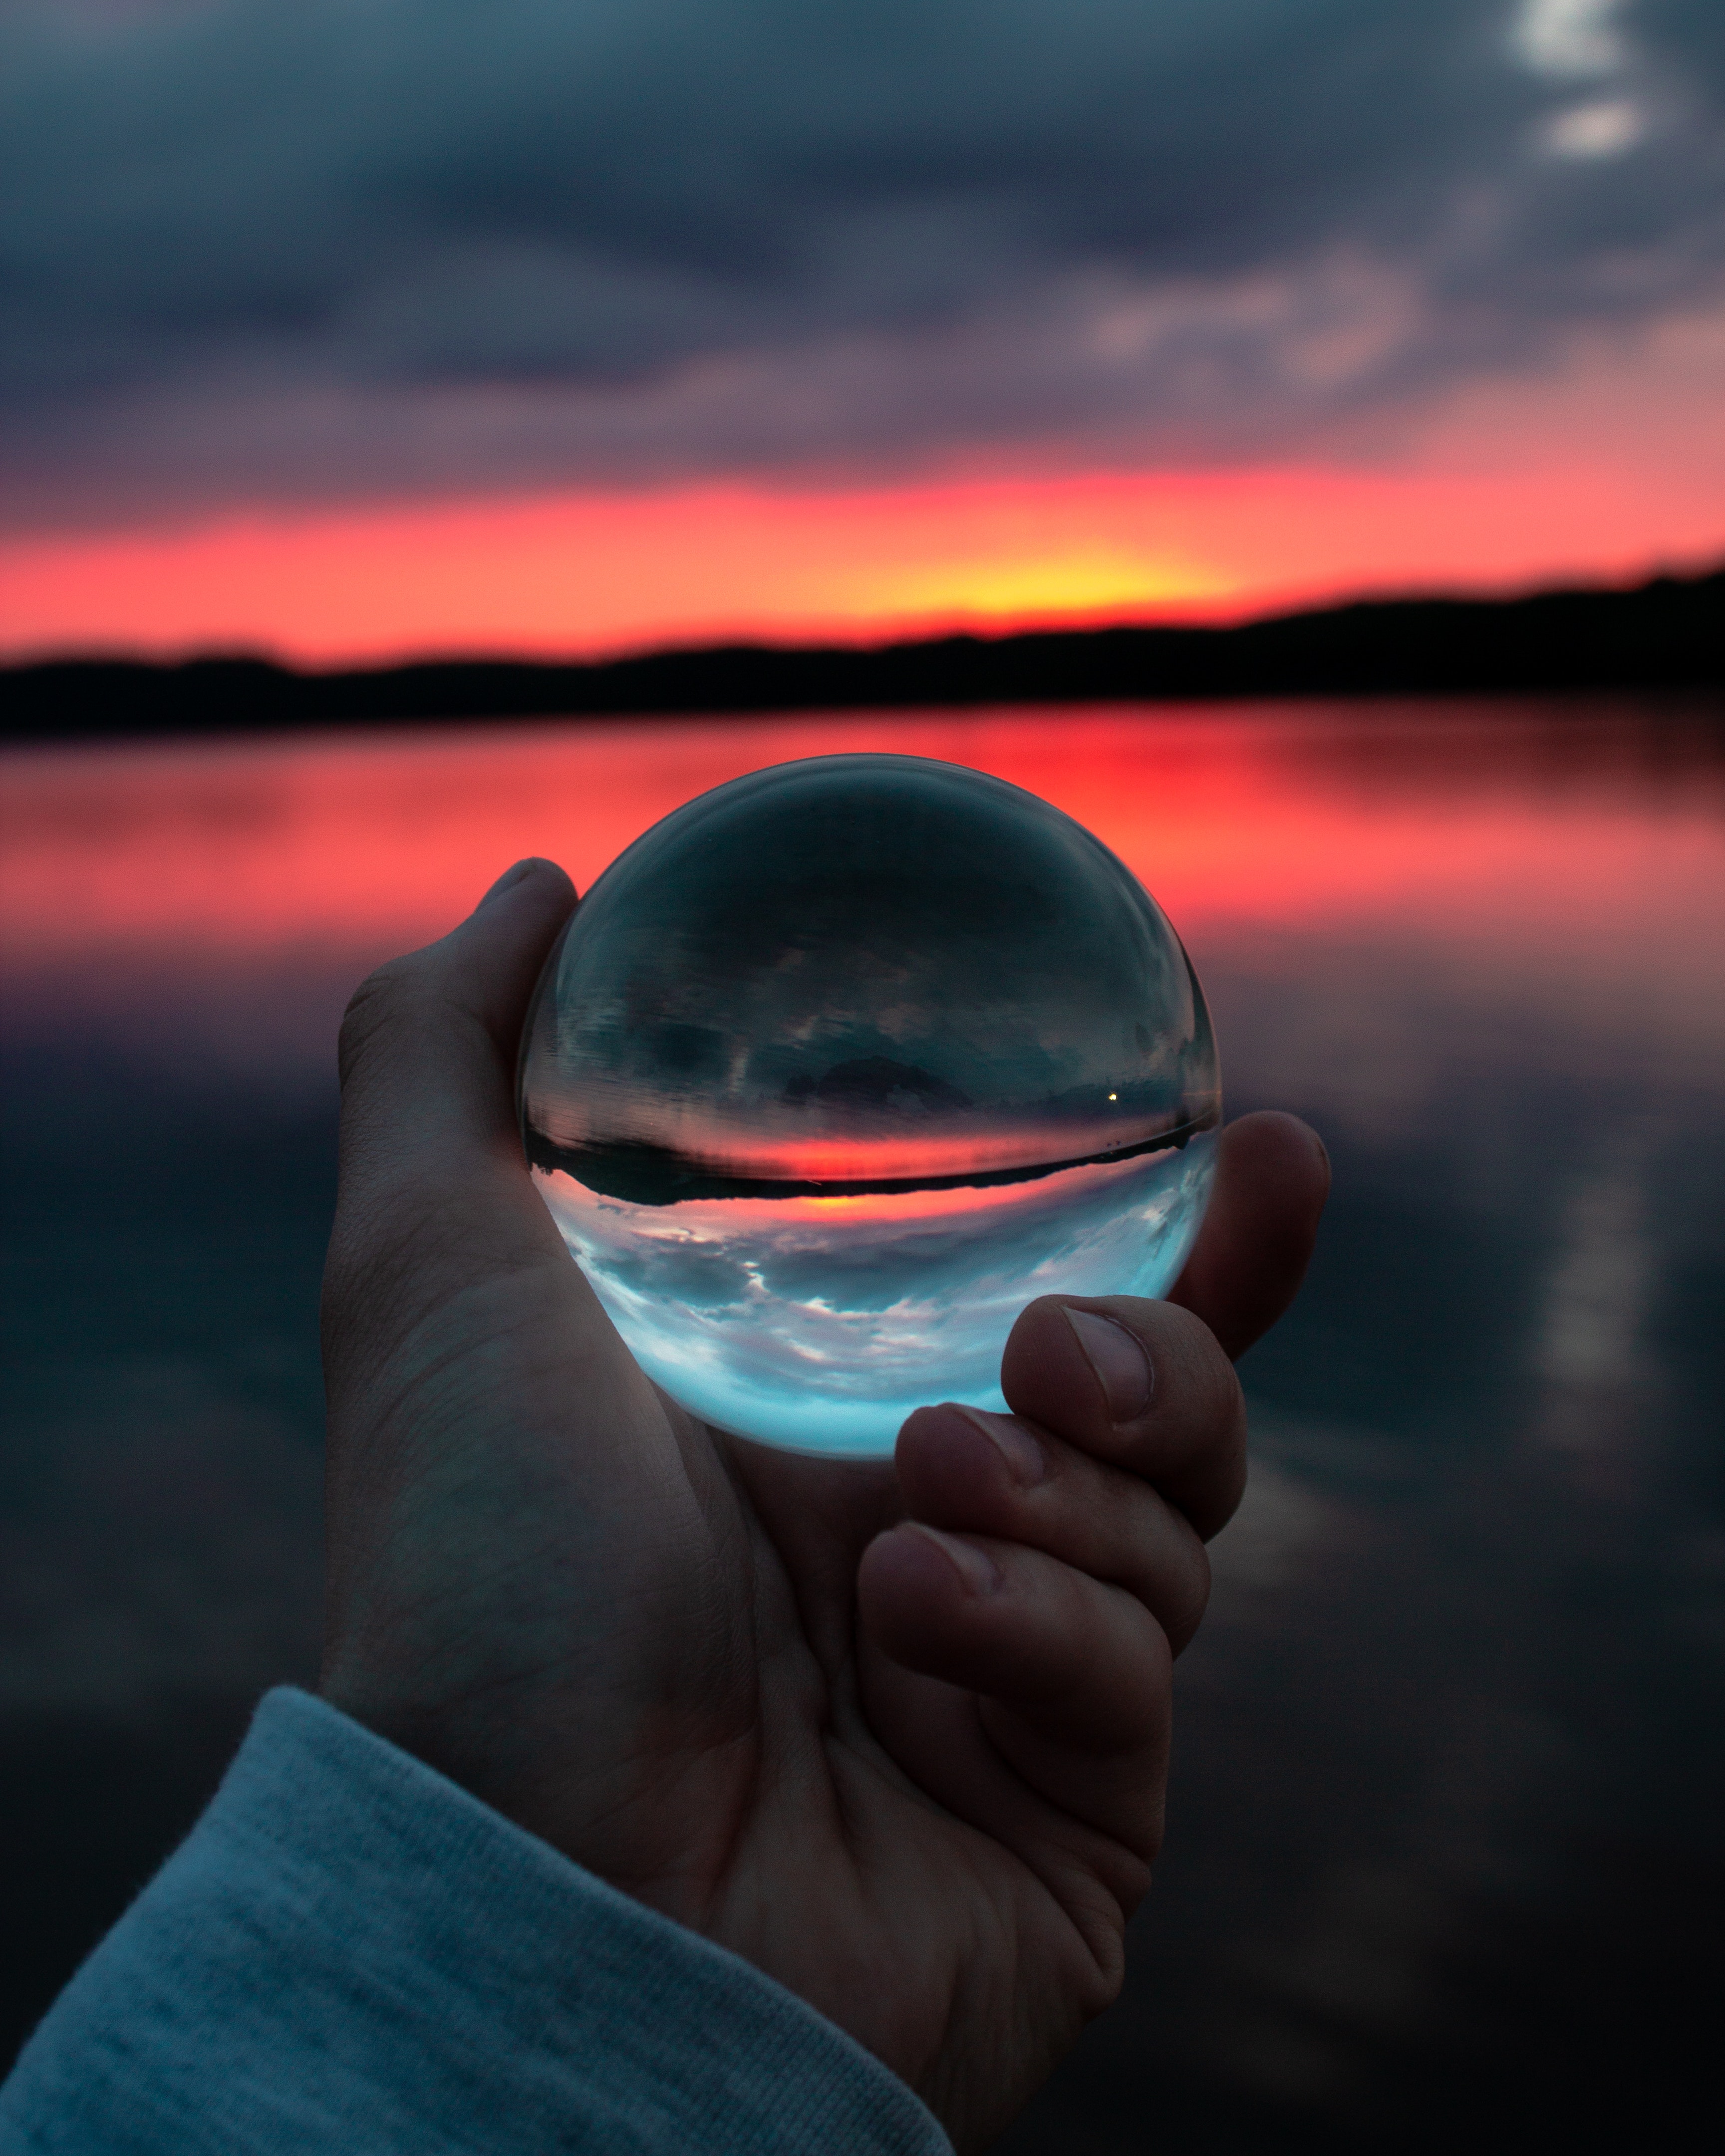
sky, water, cloud, sunset, reflection, hand, horizon, atmosphere, ocean, calm, sea, sphere, photography, sunrise, finger, evening, sunlight, dusk, stock photography, landscape, wave, lake, dawn, vacation, world